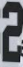
Number: 2